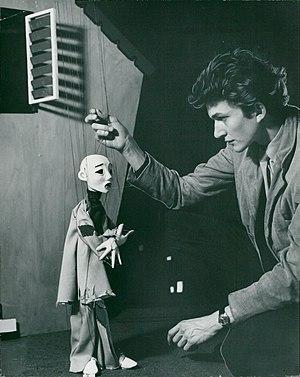
Michael Meschke est un marionnettiste, créateur de marionnettes, manipulateur et metteur en scène suédois. Il est aussi cinéaste, acteur, pédagogue et auteur. Il fait partie des plus grands rénovateurs de l'art marionnettique au XXᵉ siècle.